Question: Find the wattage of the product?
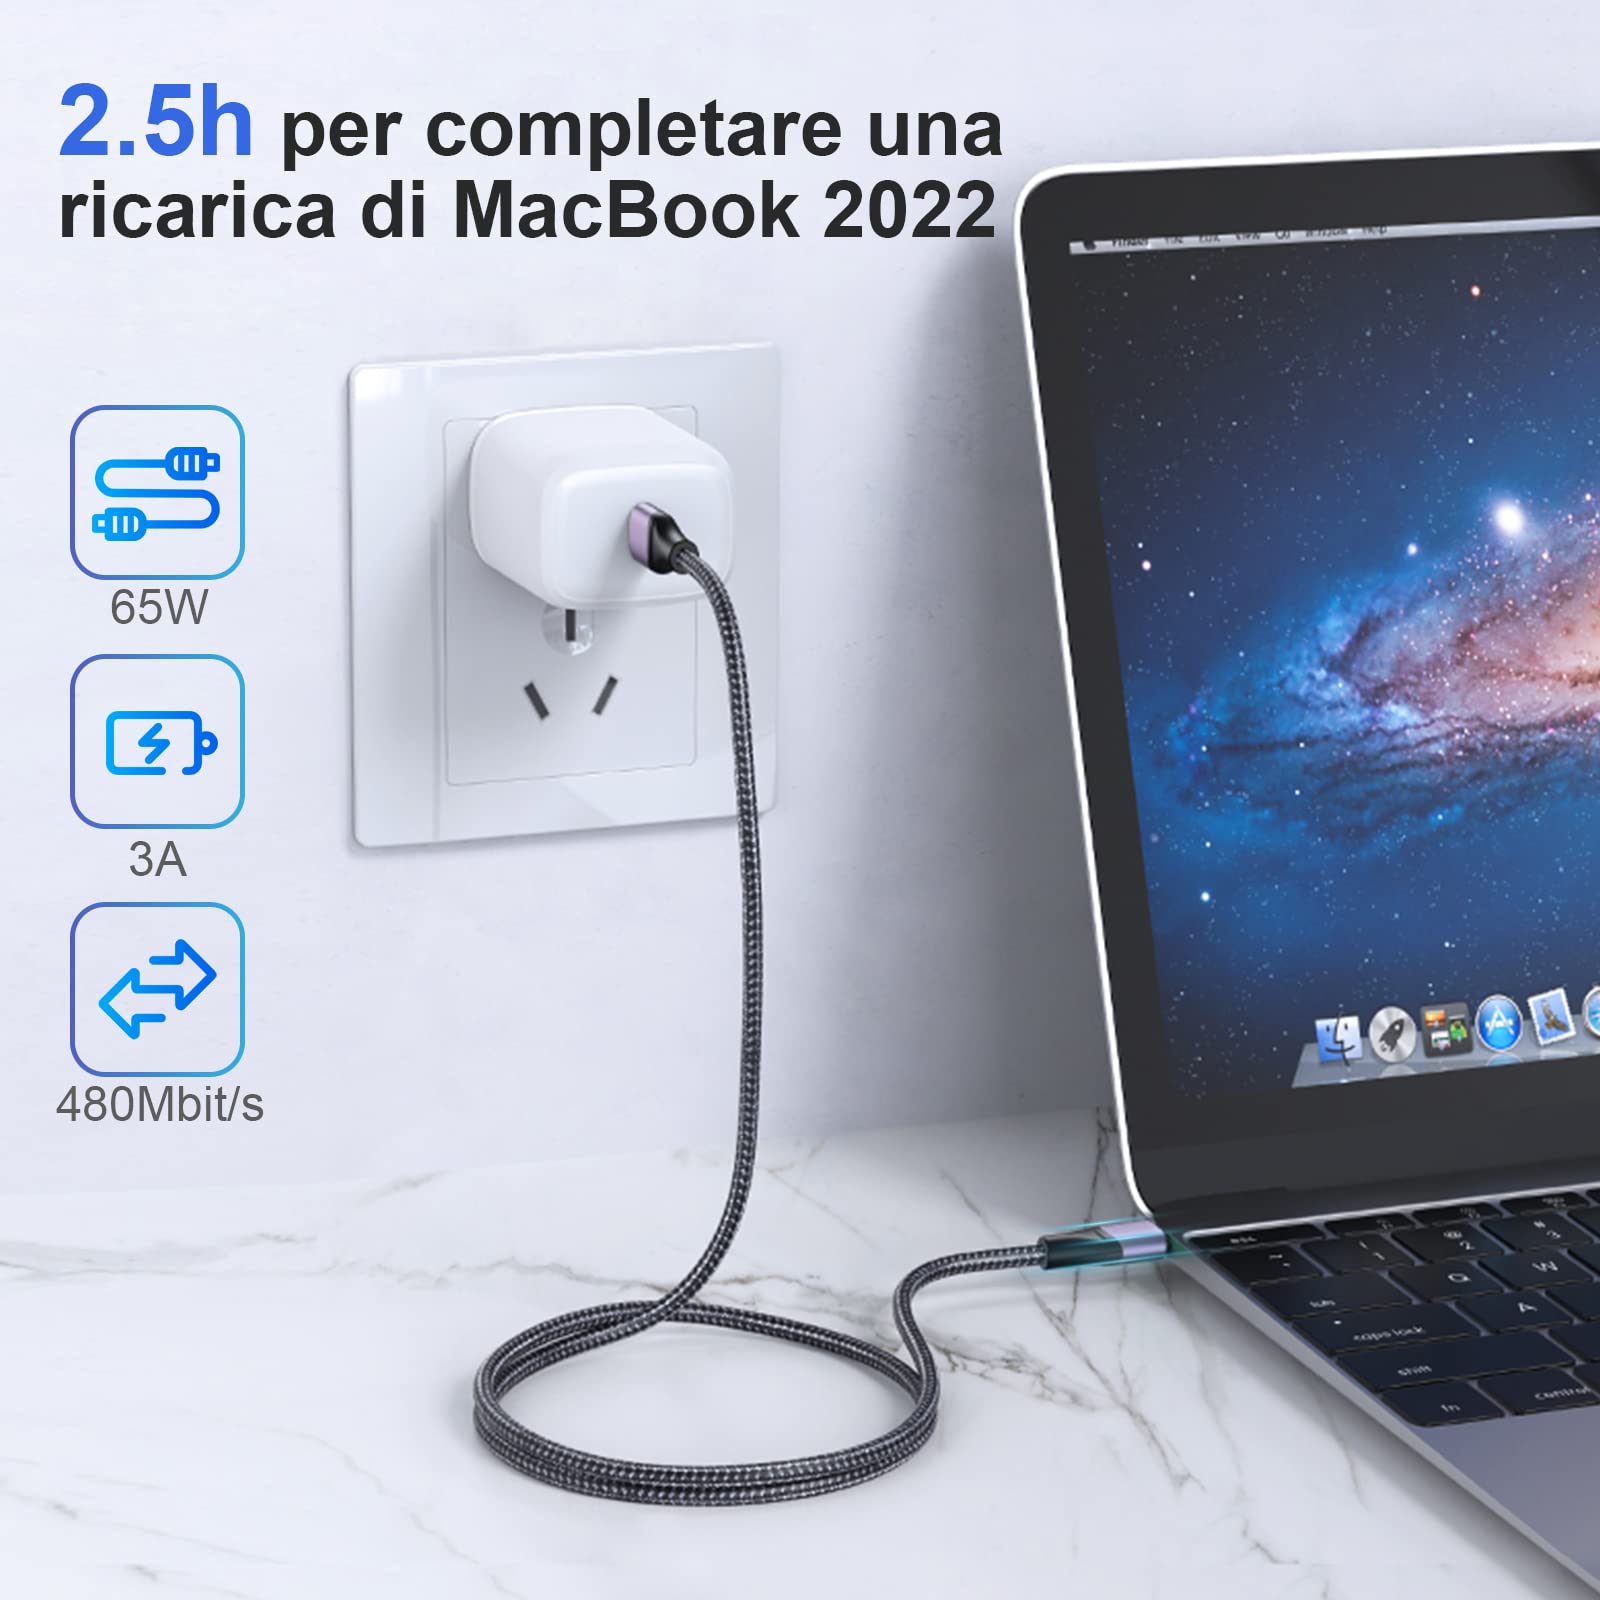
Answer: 65.0 watt